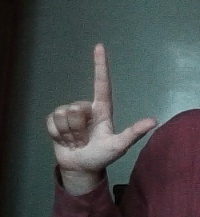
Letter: laam